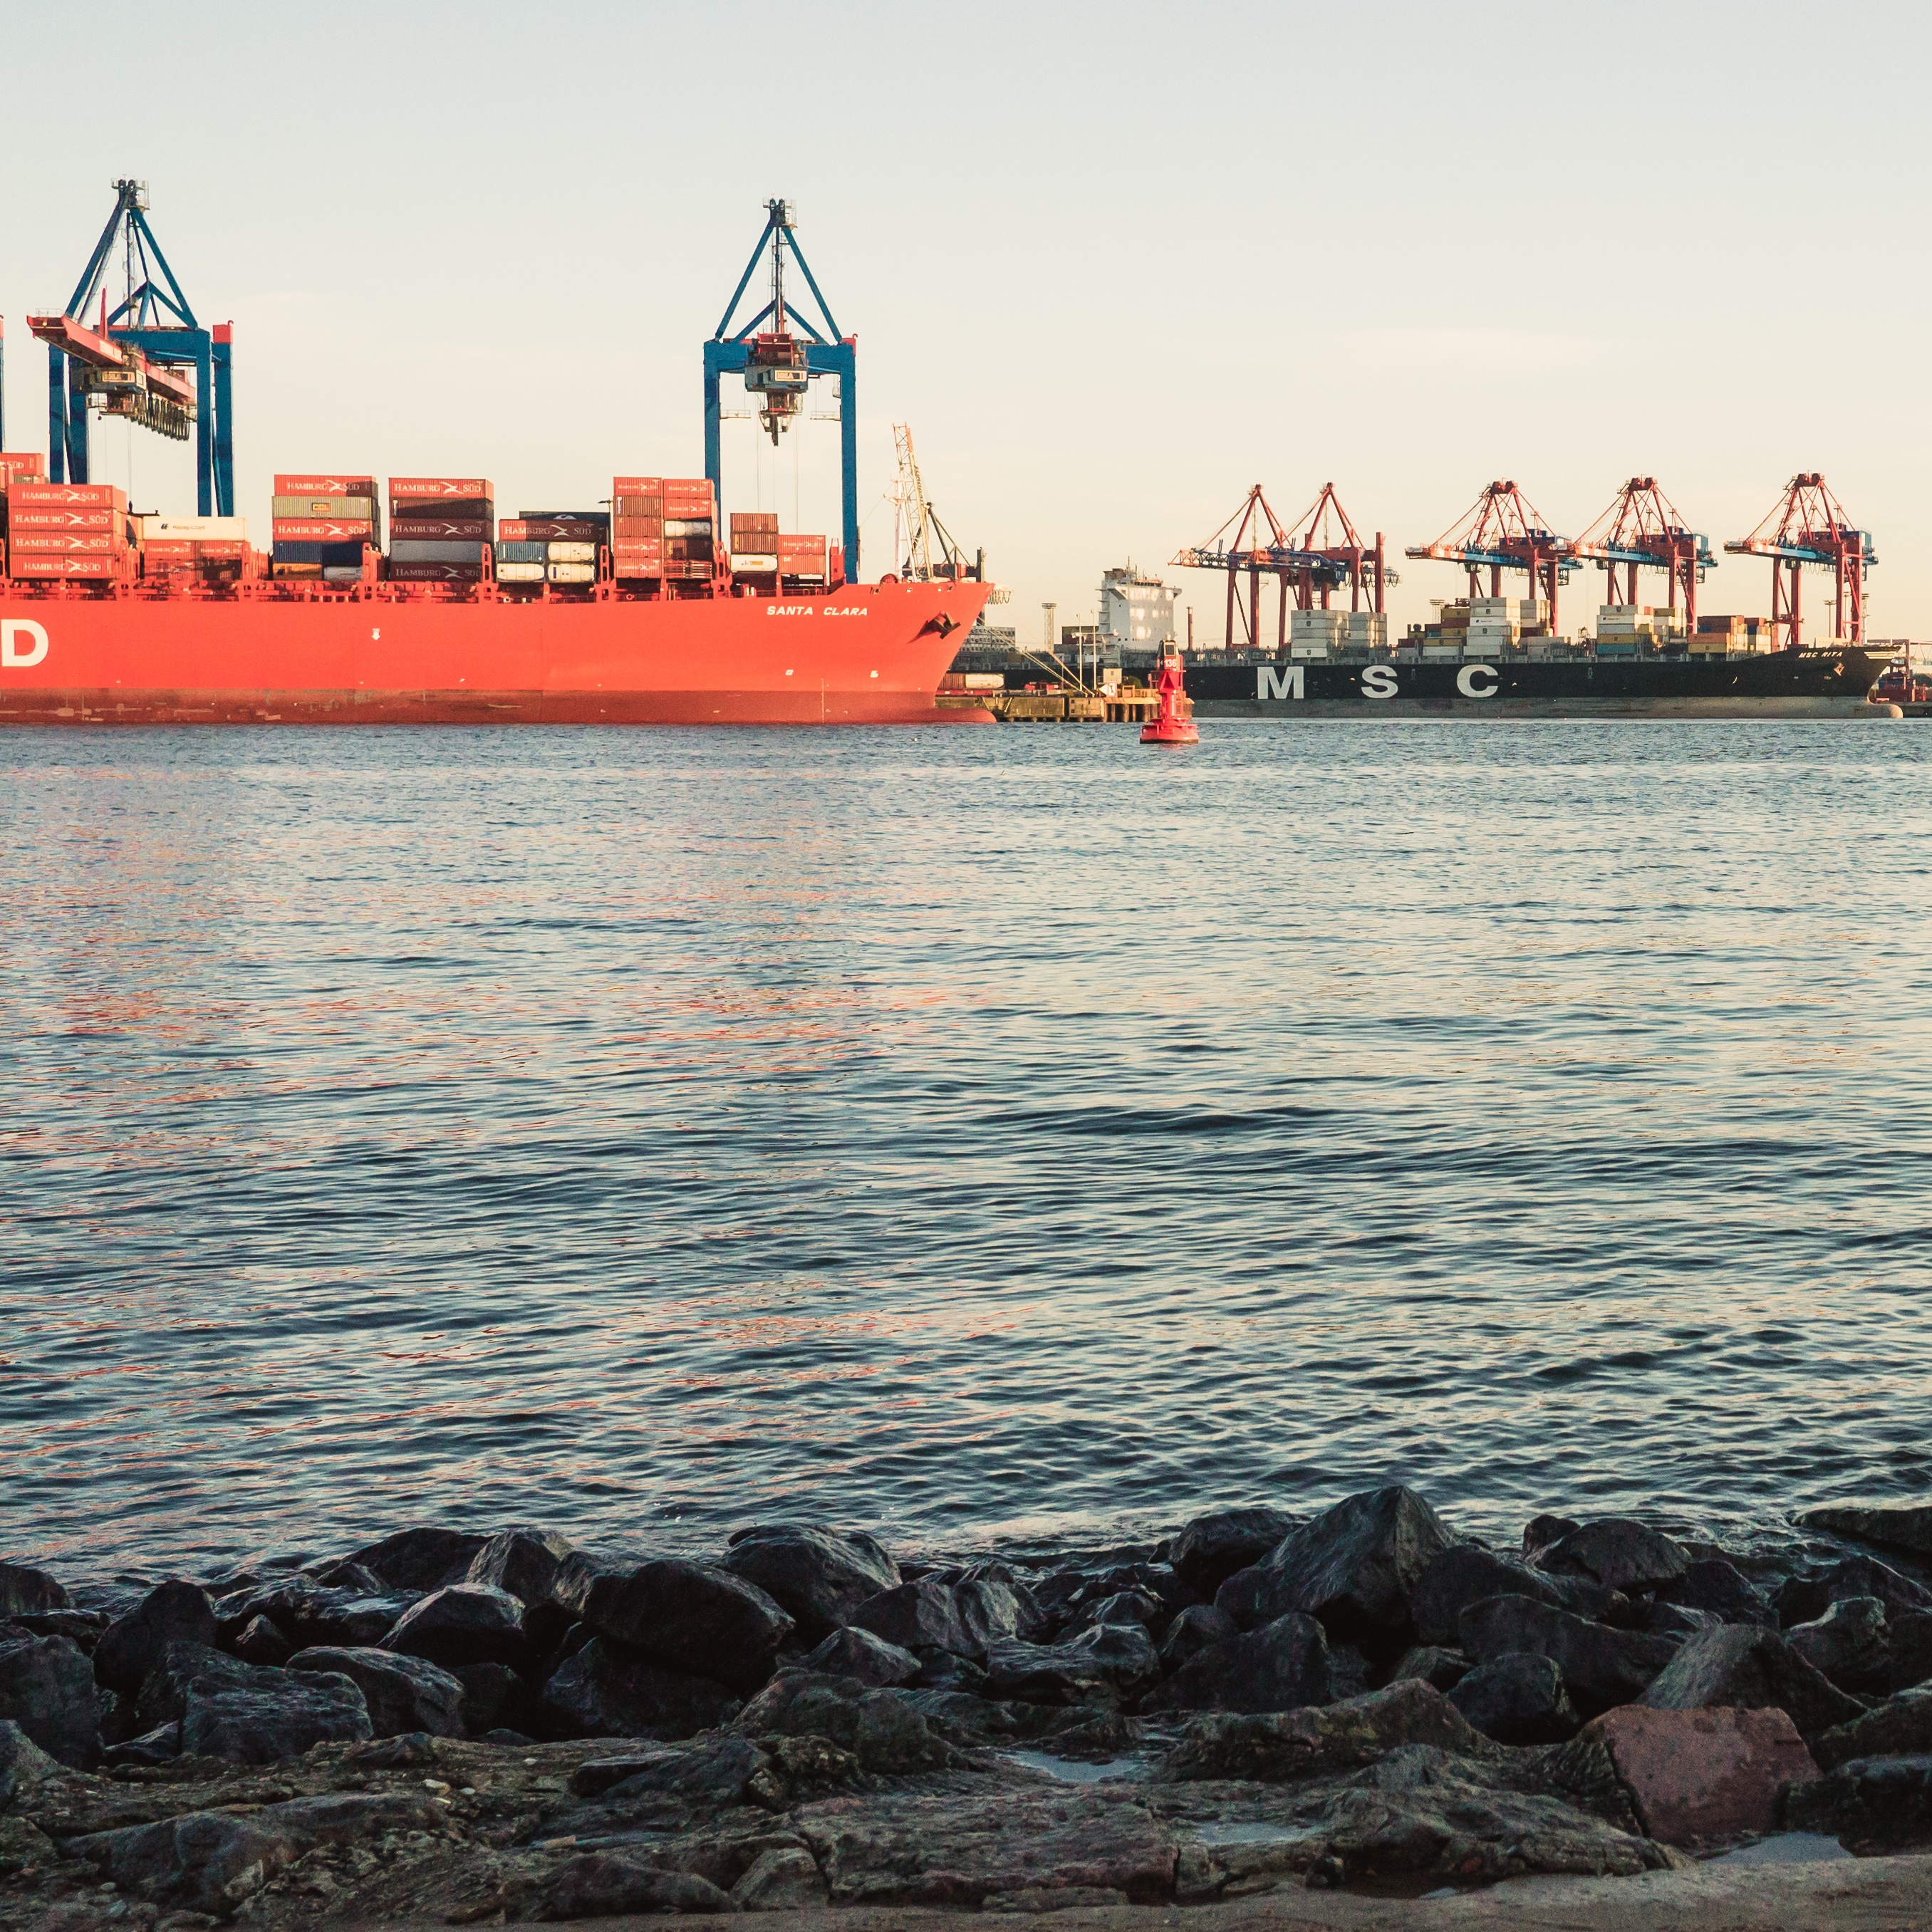
sea, coast, ocean, boat, shore, ship, vehicle, bay, harbor, port, waterway, watercraft